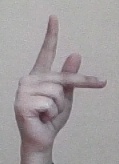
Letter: dha